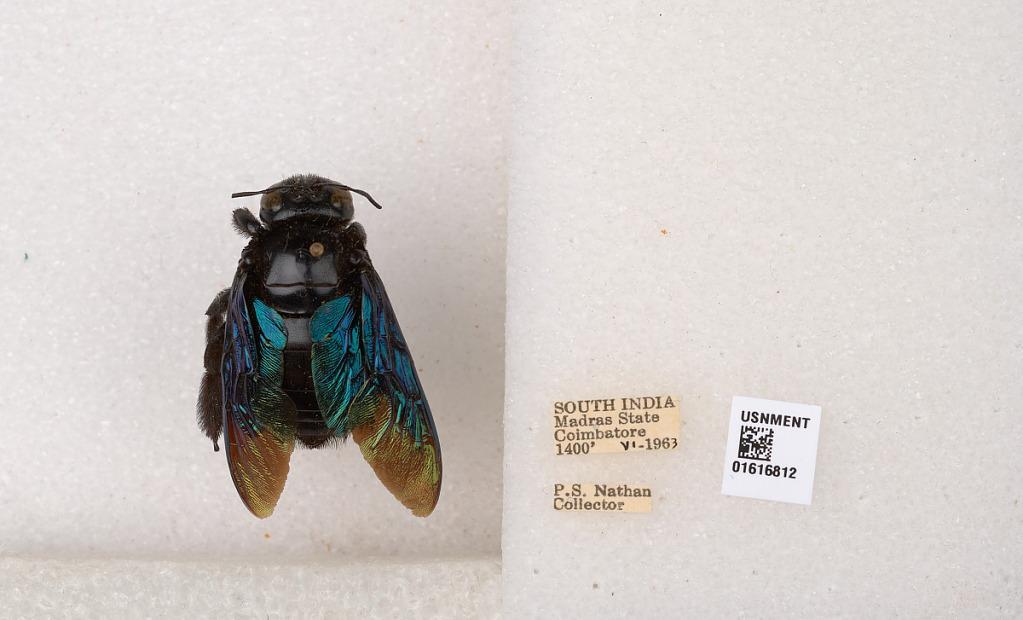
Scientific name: Xylocopa (Mesotrichia) tenuiscapa Westwood
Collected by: P. Nathan
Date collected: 1963-6-1
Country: India
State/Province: Tamil Nadu
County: Coimbatore
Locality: Coimbatore